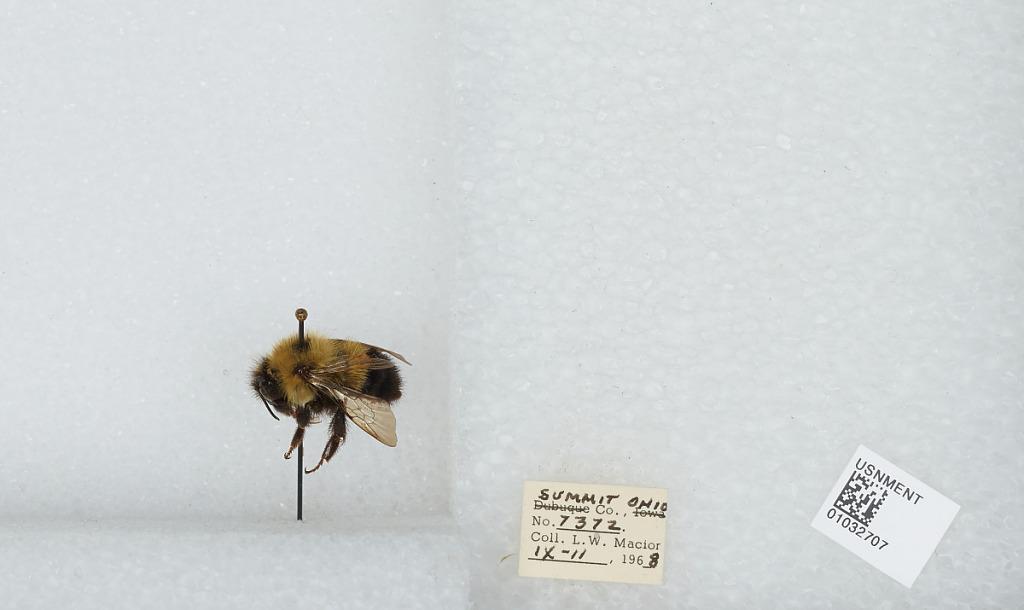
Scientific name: Bombus (Pyrobombus) vagans vagans Smith
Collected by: L. Macior
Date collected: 1968-9-11
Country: United States
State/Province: Ohio
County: Summit
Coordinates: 41.0917, -81.5594